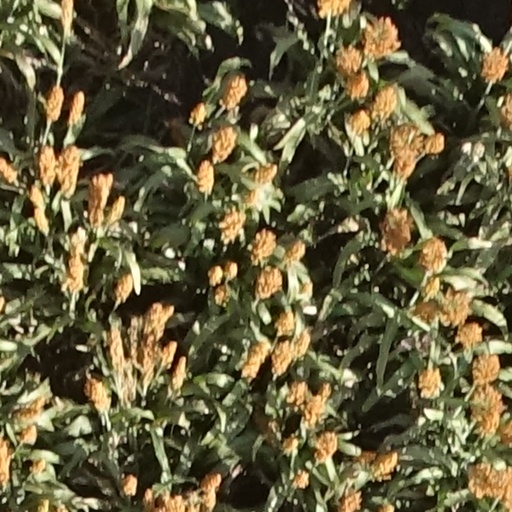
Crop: sorghum